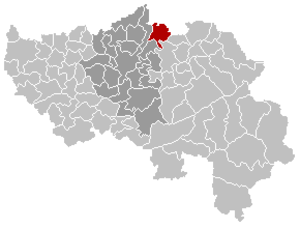
Carte indiquant la localisation de la commune de Dalhem dans la Province de Liège.